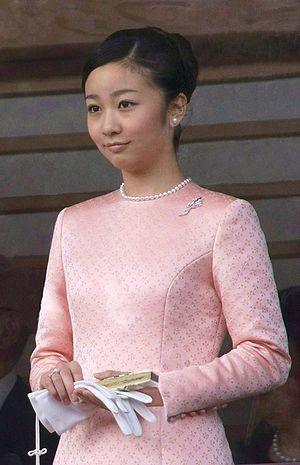
Kako d'Akishino, née le 29 décembre 1994 à l'hôpital de la Maison impériale dans les jardins du Kōkyo dans l'arrondissement de Chiyoda à Tōkyō, est la seconde fille du prince Fumihito, héritier présomptif de la Couronne japonaise, et de la princesse Kiko d'Akishino, la petite-fille de l'empereur Akihito et de l'impératrice Michiko ainsi que la nièce de l'actuel empereur du Japon, Naruhito. À ce titre, elle est membre de la famille impériale du Japon sans toutefois faire partie, sous le régime de la loi de la maison impériale de 1947, de l'ordre de succession au trône du Chrysanthème.
La maison impériale ou famille impériale du Japon, aussi nommée lignée Yamato, comprend les membres de la famille étendue de l’empereur du Japon qui conservent des obligations officielles, et dont les biens appartiennent au trône du chrysanthème et sont donc gérés par l’Agence de la maison impériale.